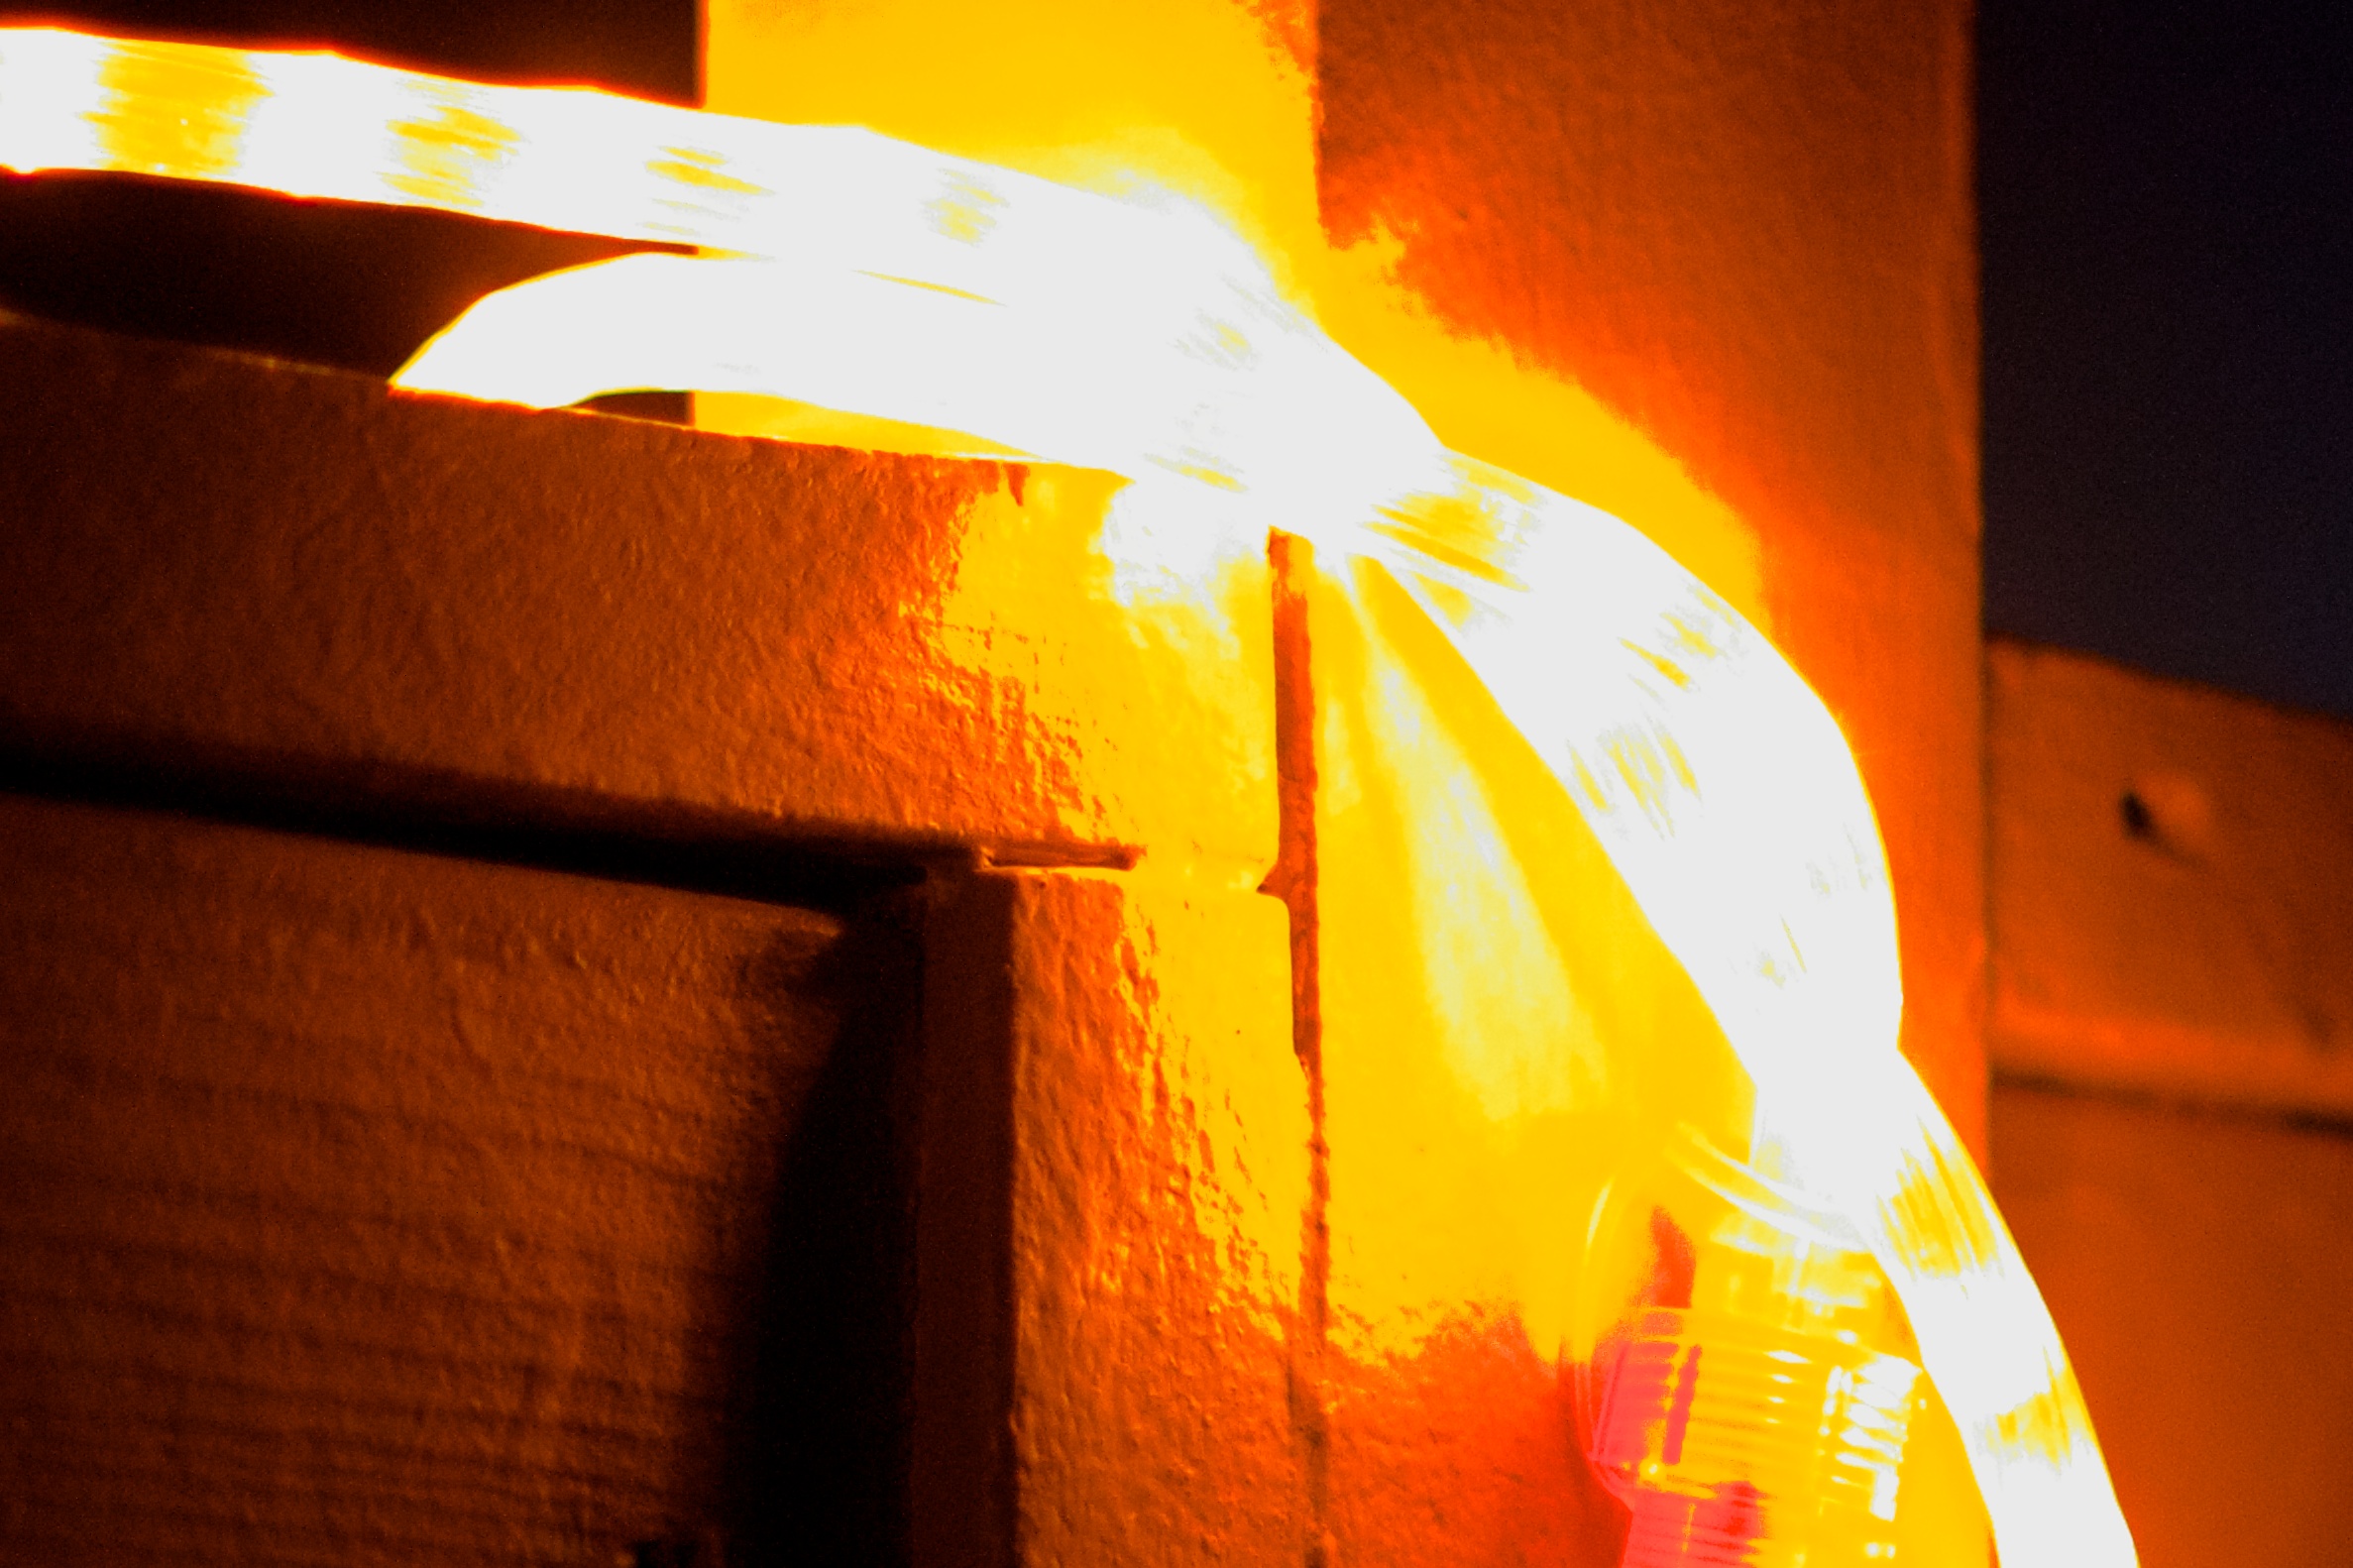
light, night, sunlight, reflection, red, color, flame, yellow, lighting, cool image, shape